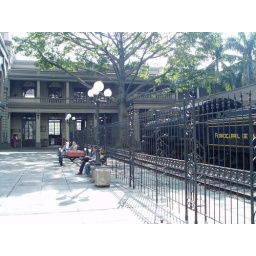
Ciseros train station. Inaugurated in 1914, operational until c. 1950. Closed from 1950-1980. Restored in 1980 as a historical building